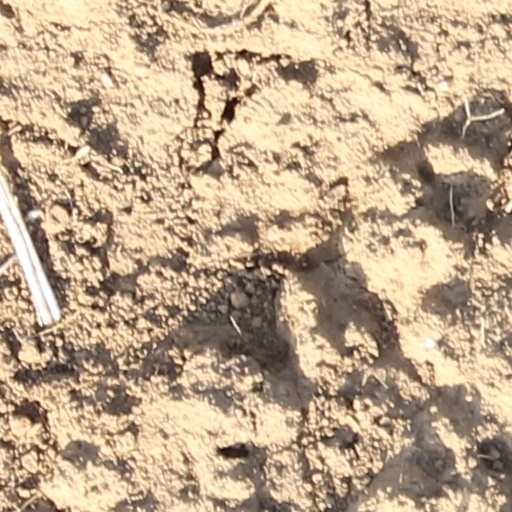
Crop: wheat